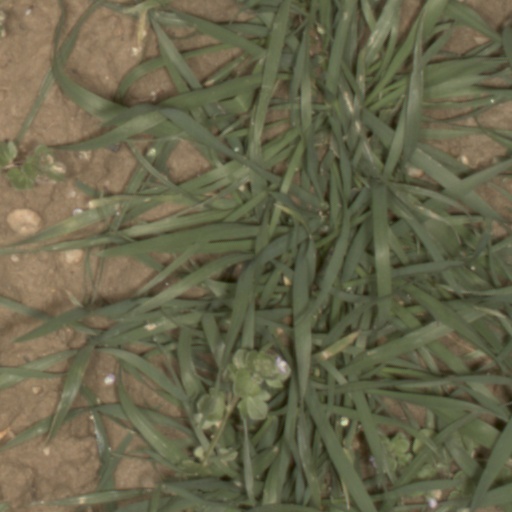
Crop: wheat